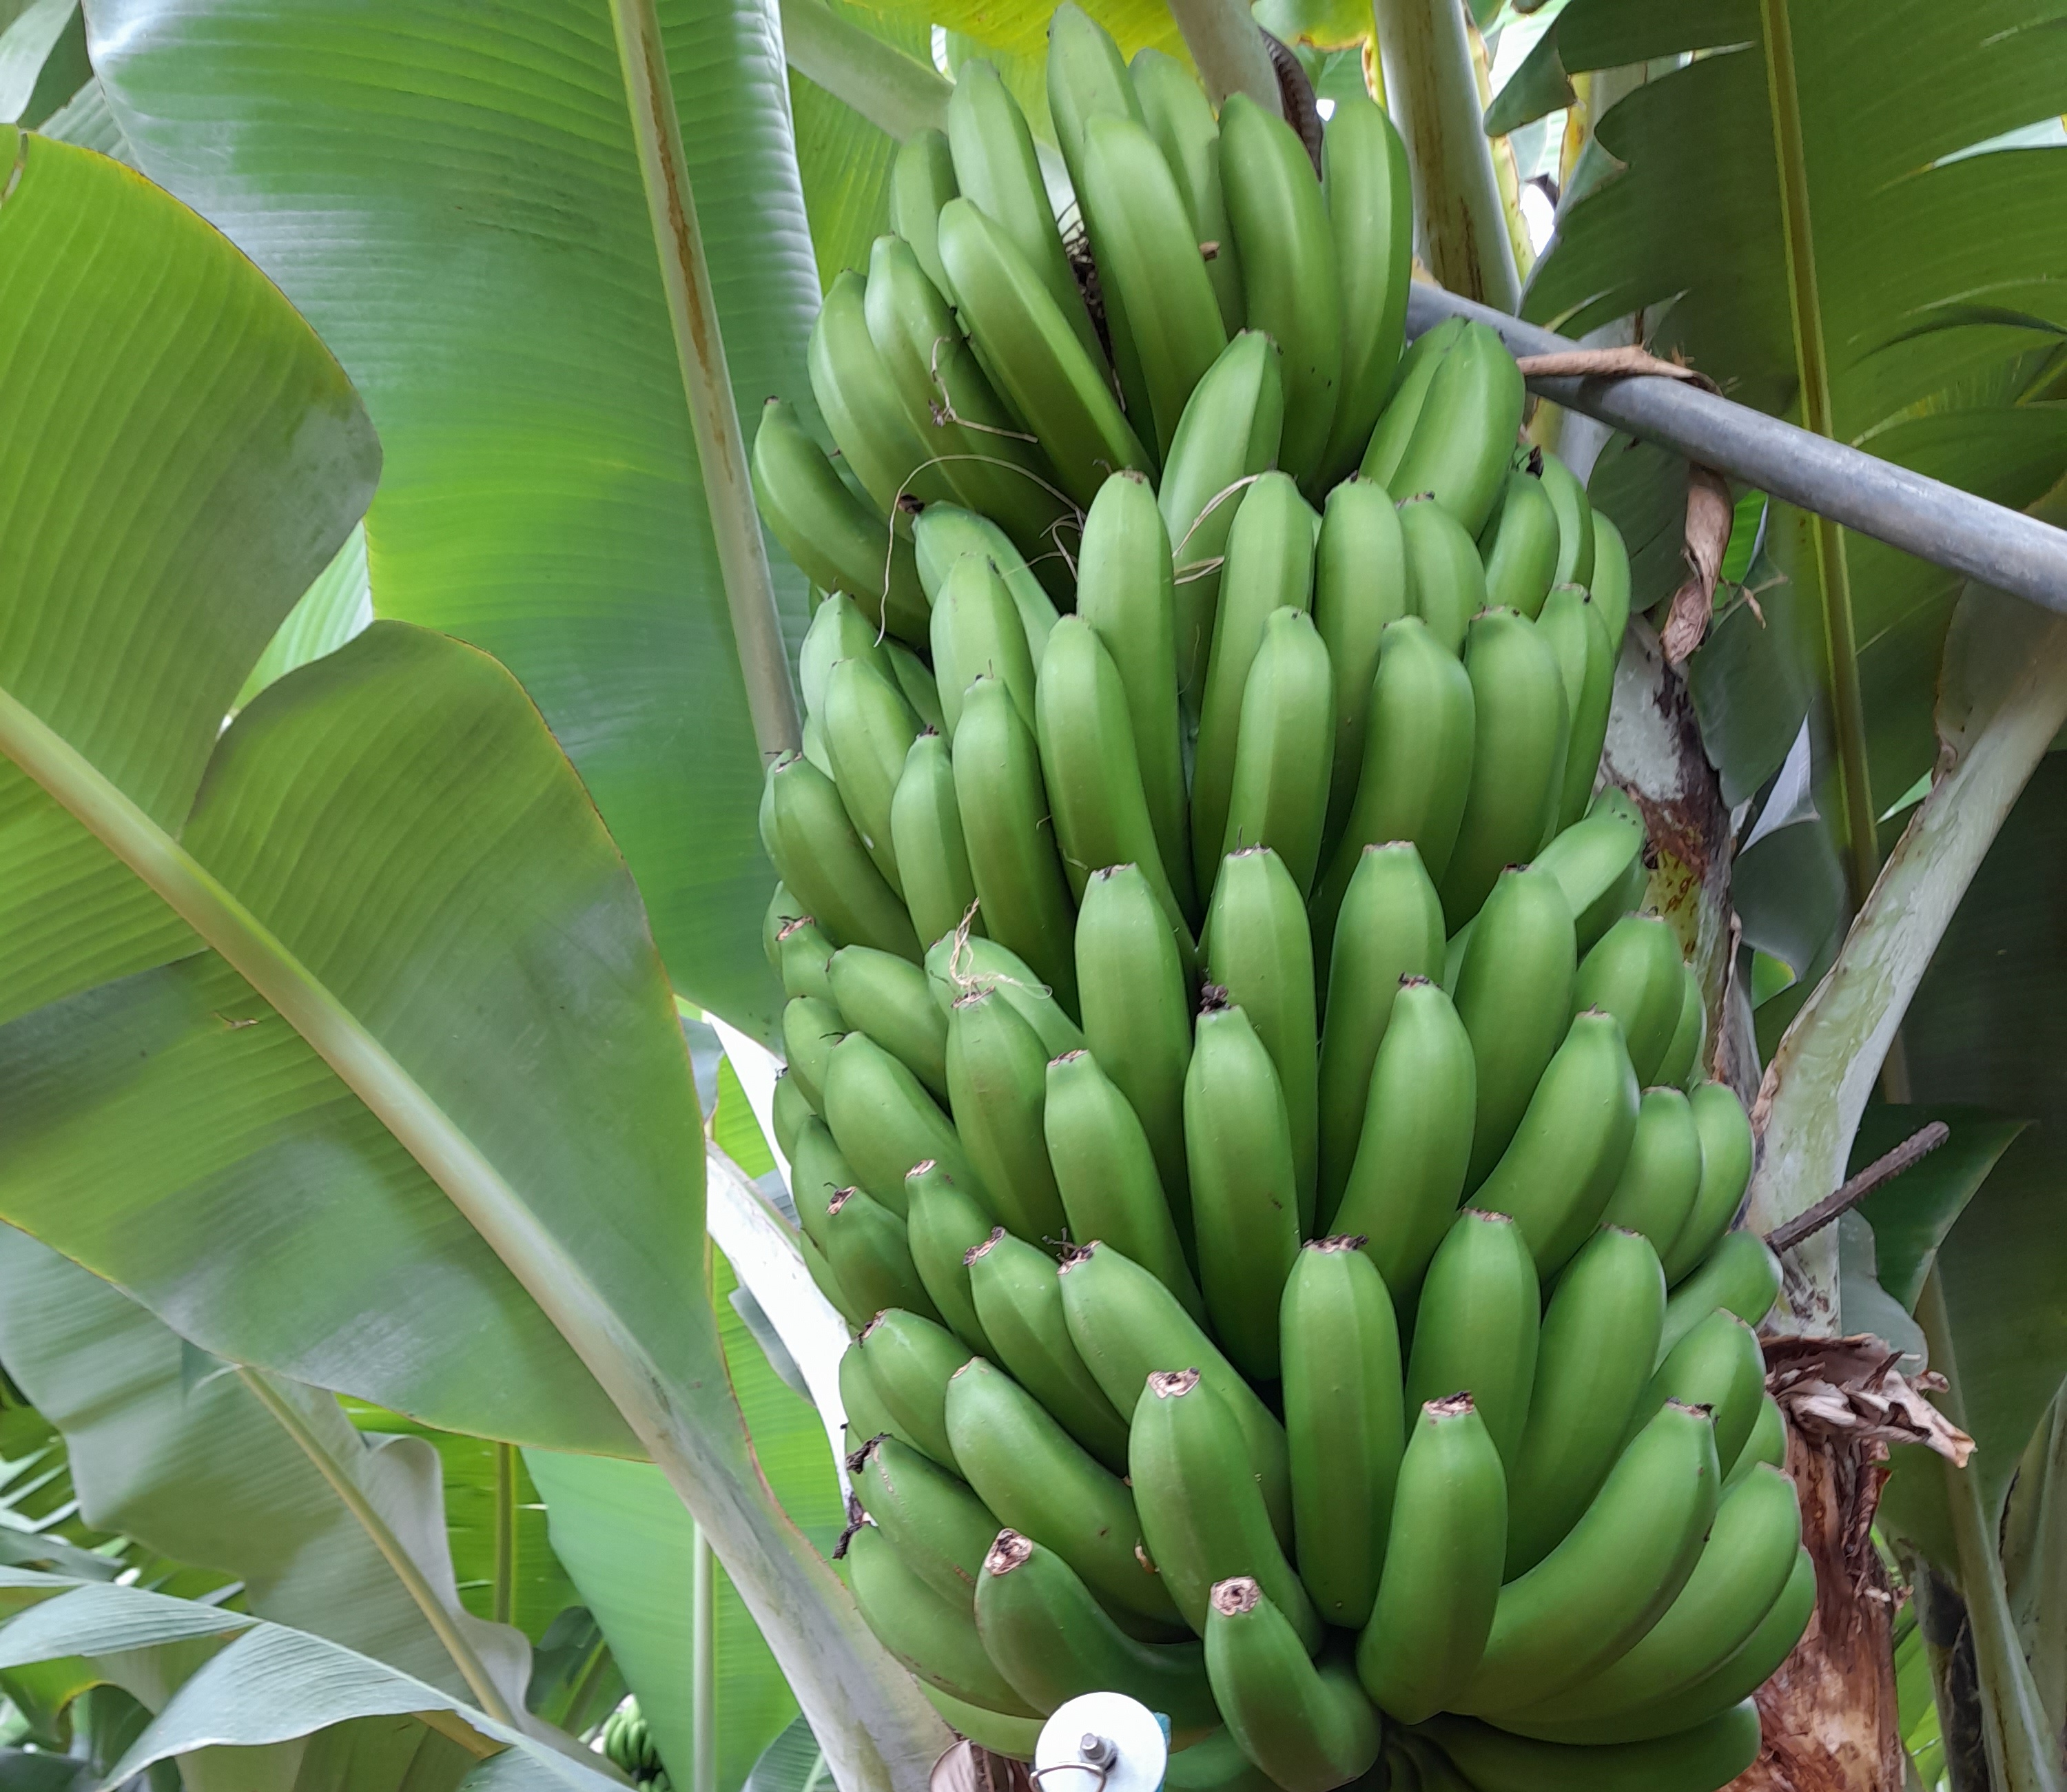
Label: Cut